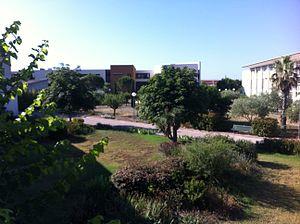
Université de Toulon batiment K
L'université de Toulon est une université située à Toulon en France créée en 1979. Elle possède des lieux d'implantation à Toulon, La Garde - La Valette, La Seyne-sur-Mer et Draguignan dont deux lieux d'implantation majeurs dans la zone universitaire de la Garde/la Valette et au niveau de la porte d'Italie en plein centre de Toulon.